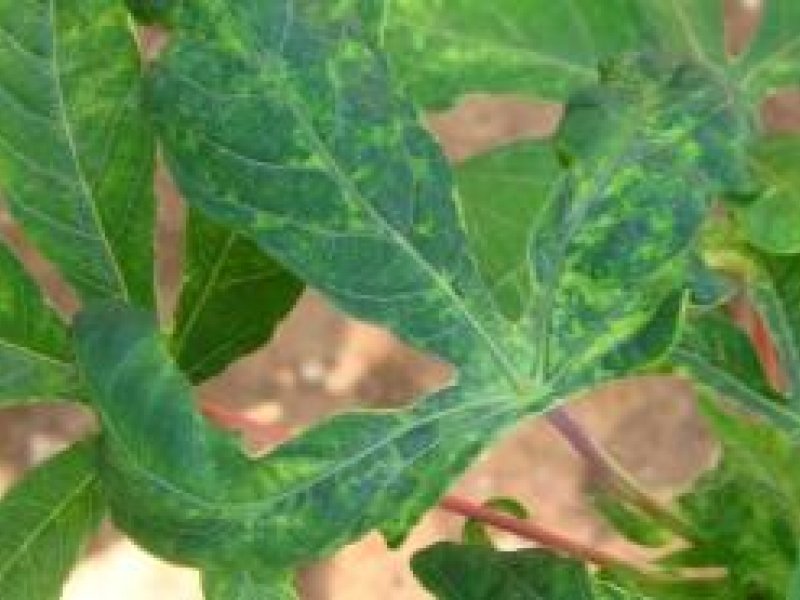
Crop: unknown
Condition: bean_mosaic_virus